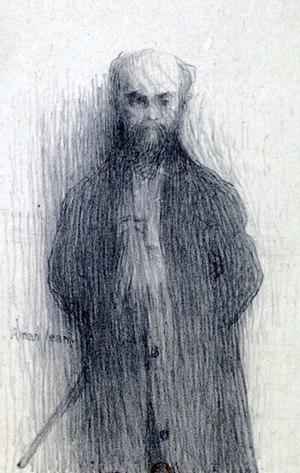
Le musée Verlaine est l'ancienne auberge du Lion d'Or, connue également sous le nom de café Prévôt. Situé dans la commune de Juniville, il entretient le souvenir du poète et écrivain Paul Verlaine qui vécut en face de mars 1880 à janvier 1882, s'y rendait quotidiennement et y écrivit.
Paul Verlaine est un écrivain et poète français né à Metz le 30 mars 1844 et mort à Paris le 8 janvier 1896.